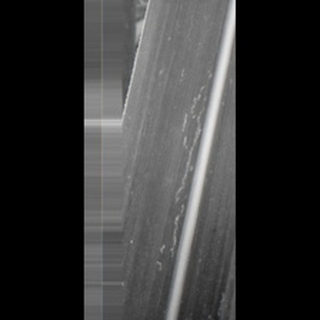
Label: sugarcane_mosaic